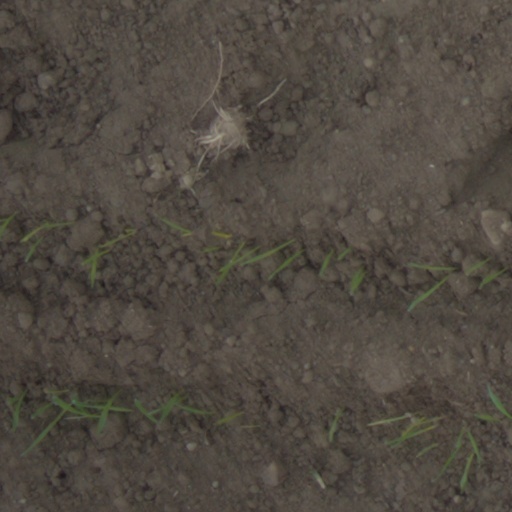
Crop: wheat